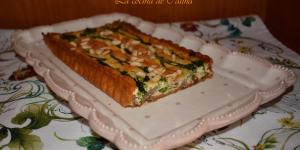
quiche de ajos tiernos y champinones